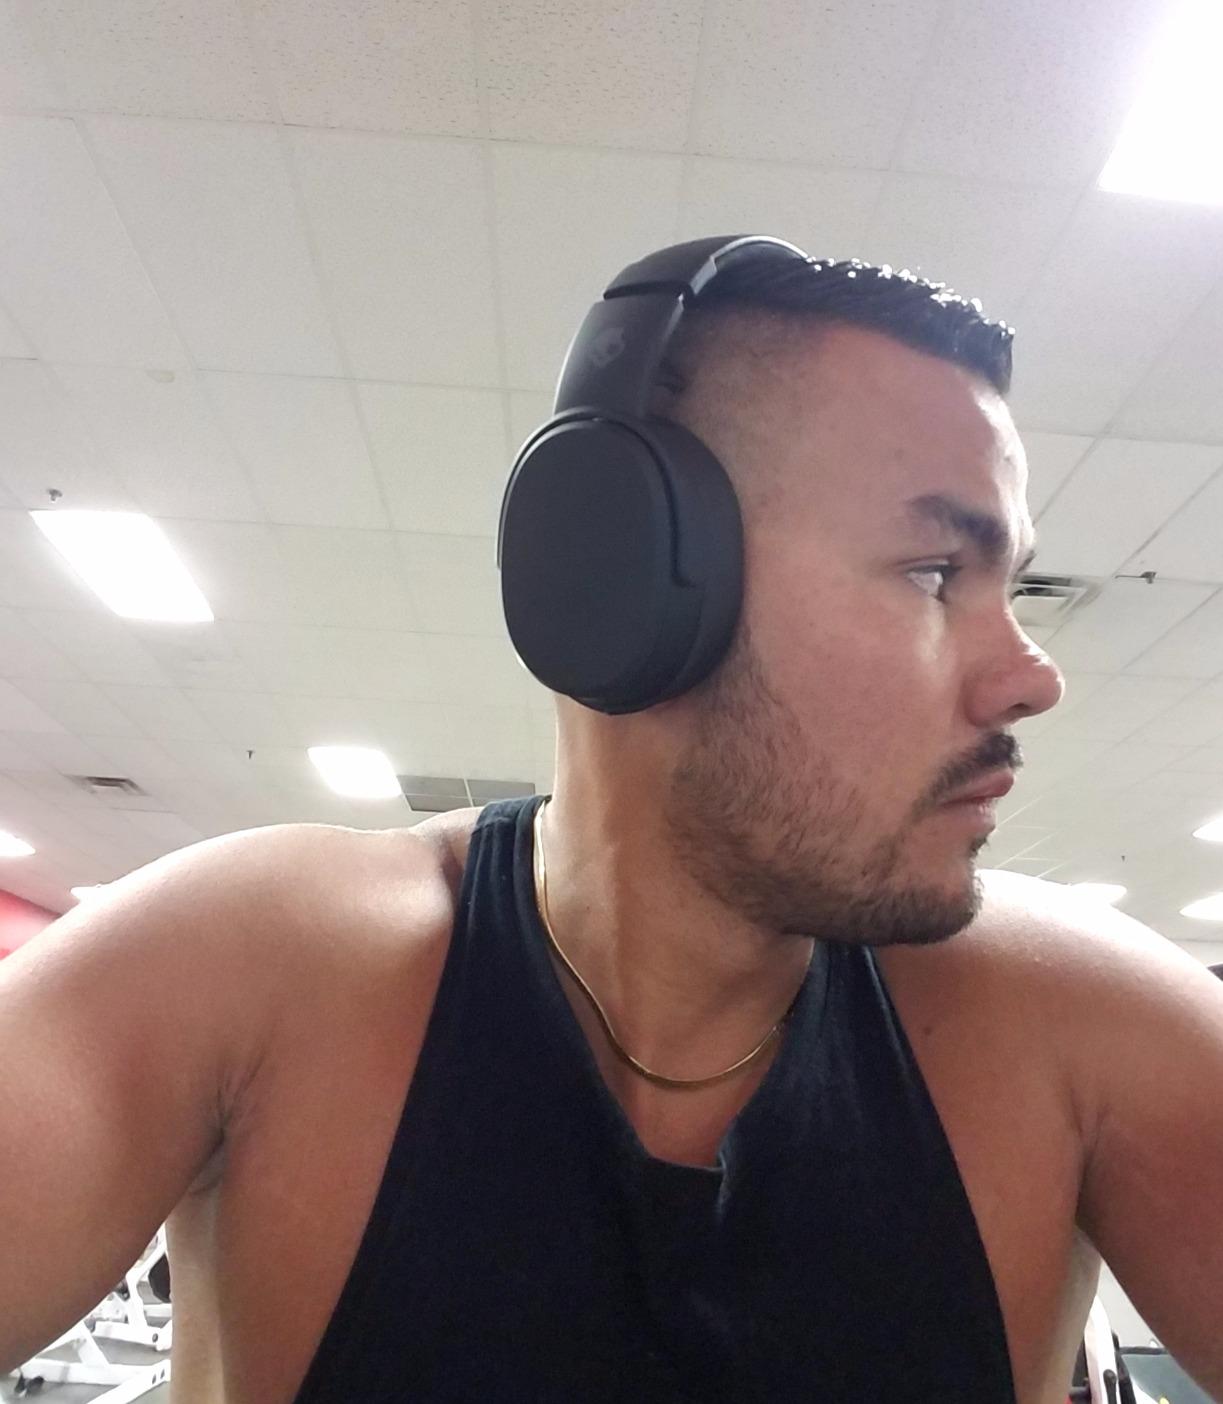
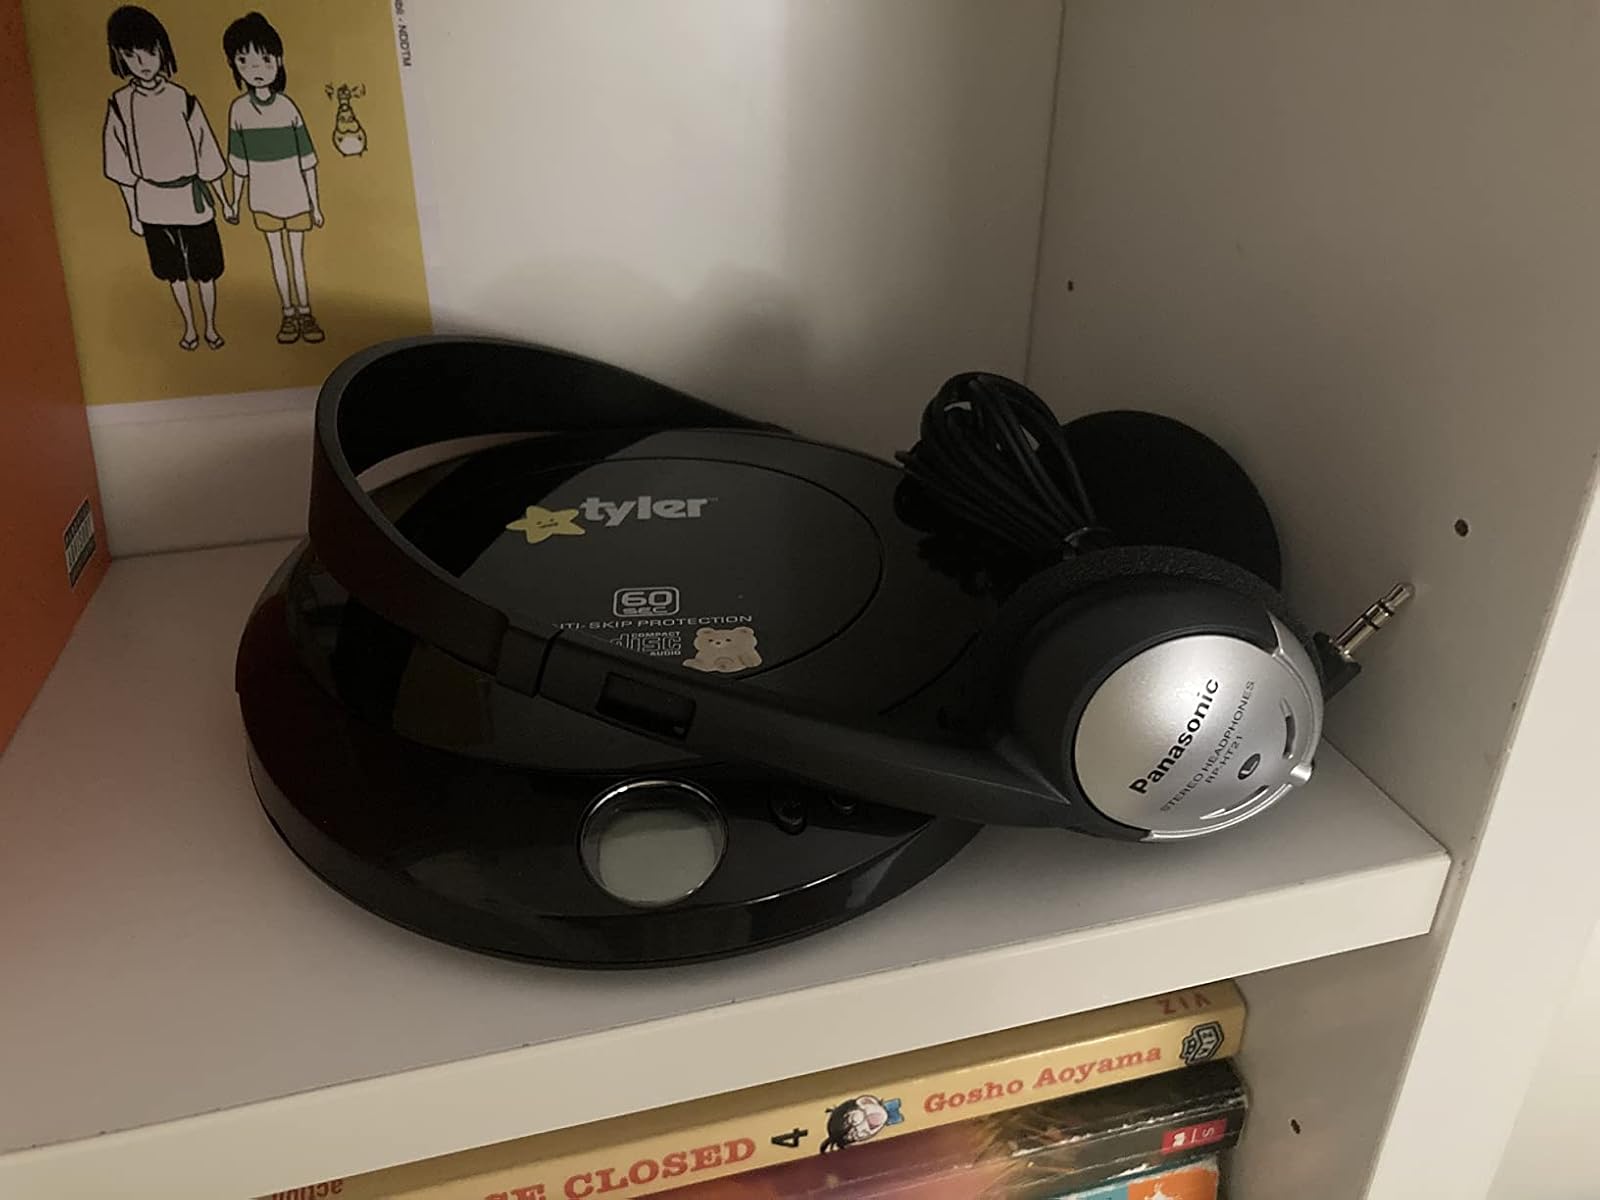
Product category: headphones
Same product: no